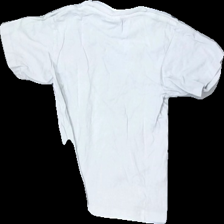
View: back
Type: T-shirt
Category: Ladies
Brand: Not in the list
Brand text on label: Knatteskutt
Colors: White
Material: 100% Cotton
Pattern: Other
Cut: Regular
Size: S
Damage: crooked seams
Damage location: bottom right
Price range: <50
Recommended usage: Export
Description: white t-shirt with print
Comment: color damage